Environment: real
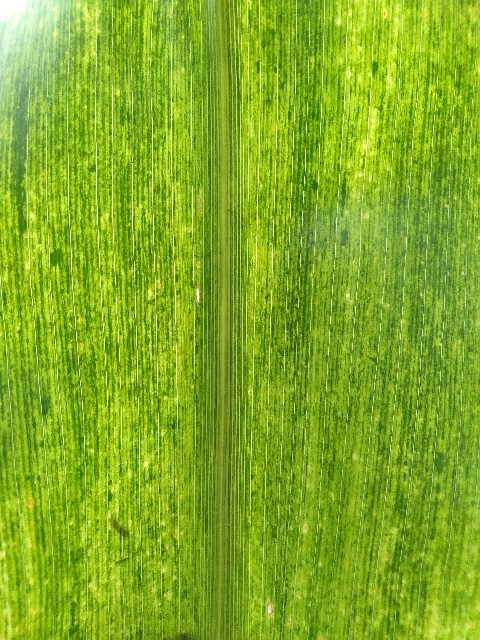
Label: lethal_necrosis